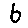
Label: 6